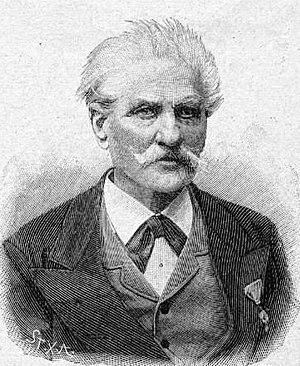
juin : Egmont, musique de scène composée par Ludwig van Beethoven.
9 février : Gina, opéra de Francesco Cilea, créé à Naples.
Joseph Gungl, en allemand Josef Gung’l, né le 1ᵉʳ décembre 1809 à Zsámbék et mort le 1ᵉʳ février 1889 à Weimar, est un compositeur et chef d'orchestre autrichien.